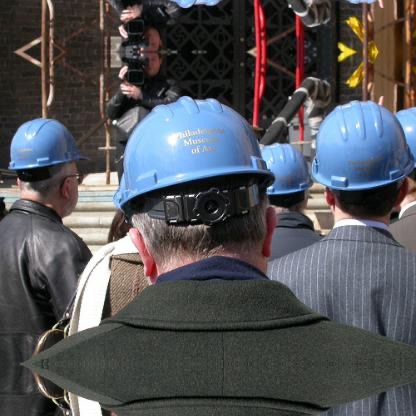
Objects in the image:
label: helmet
label: helmet
label: helmet
label: helmet
label: person
label: person
label: person
label: person
label: person
label: person